Sky position (RA, Dec in degrees): 198.84, 1.928
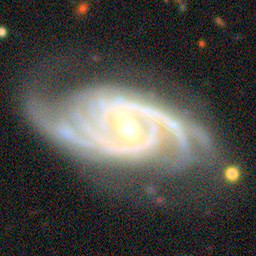
Galaxy morphology: Barred Spiral Galaxies